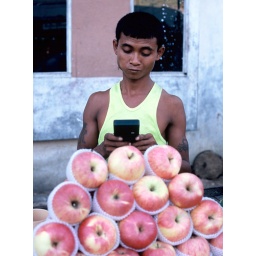
Playing game while manning the stall at a street market in Yangon.